Xochimilco

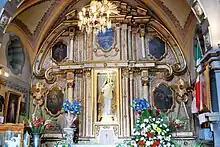
Main altar at the Nuestra Señora del Rosario Chapel

The San Pedro Tlalnahuac Church was one of the first “poza” chapels (used for processions) built in Xochimilco, dating from 1533. The main church has a masonry façade. In front, a small paved yard contains a cross sculpted in wood and sandstone. A significant number of pre-Hispanic artifacts have been found on the grounds. It is located on Calle Pedro Ramírez del Castillo.